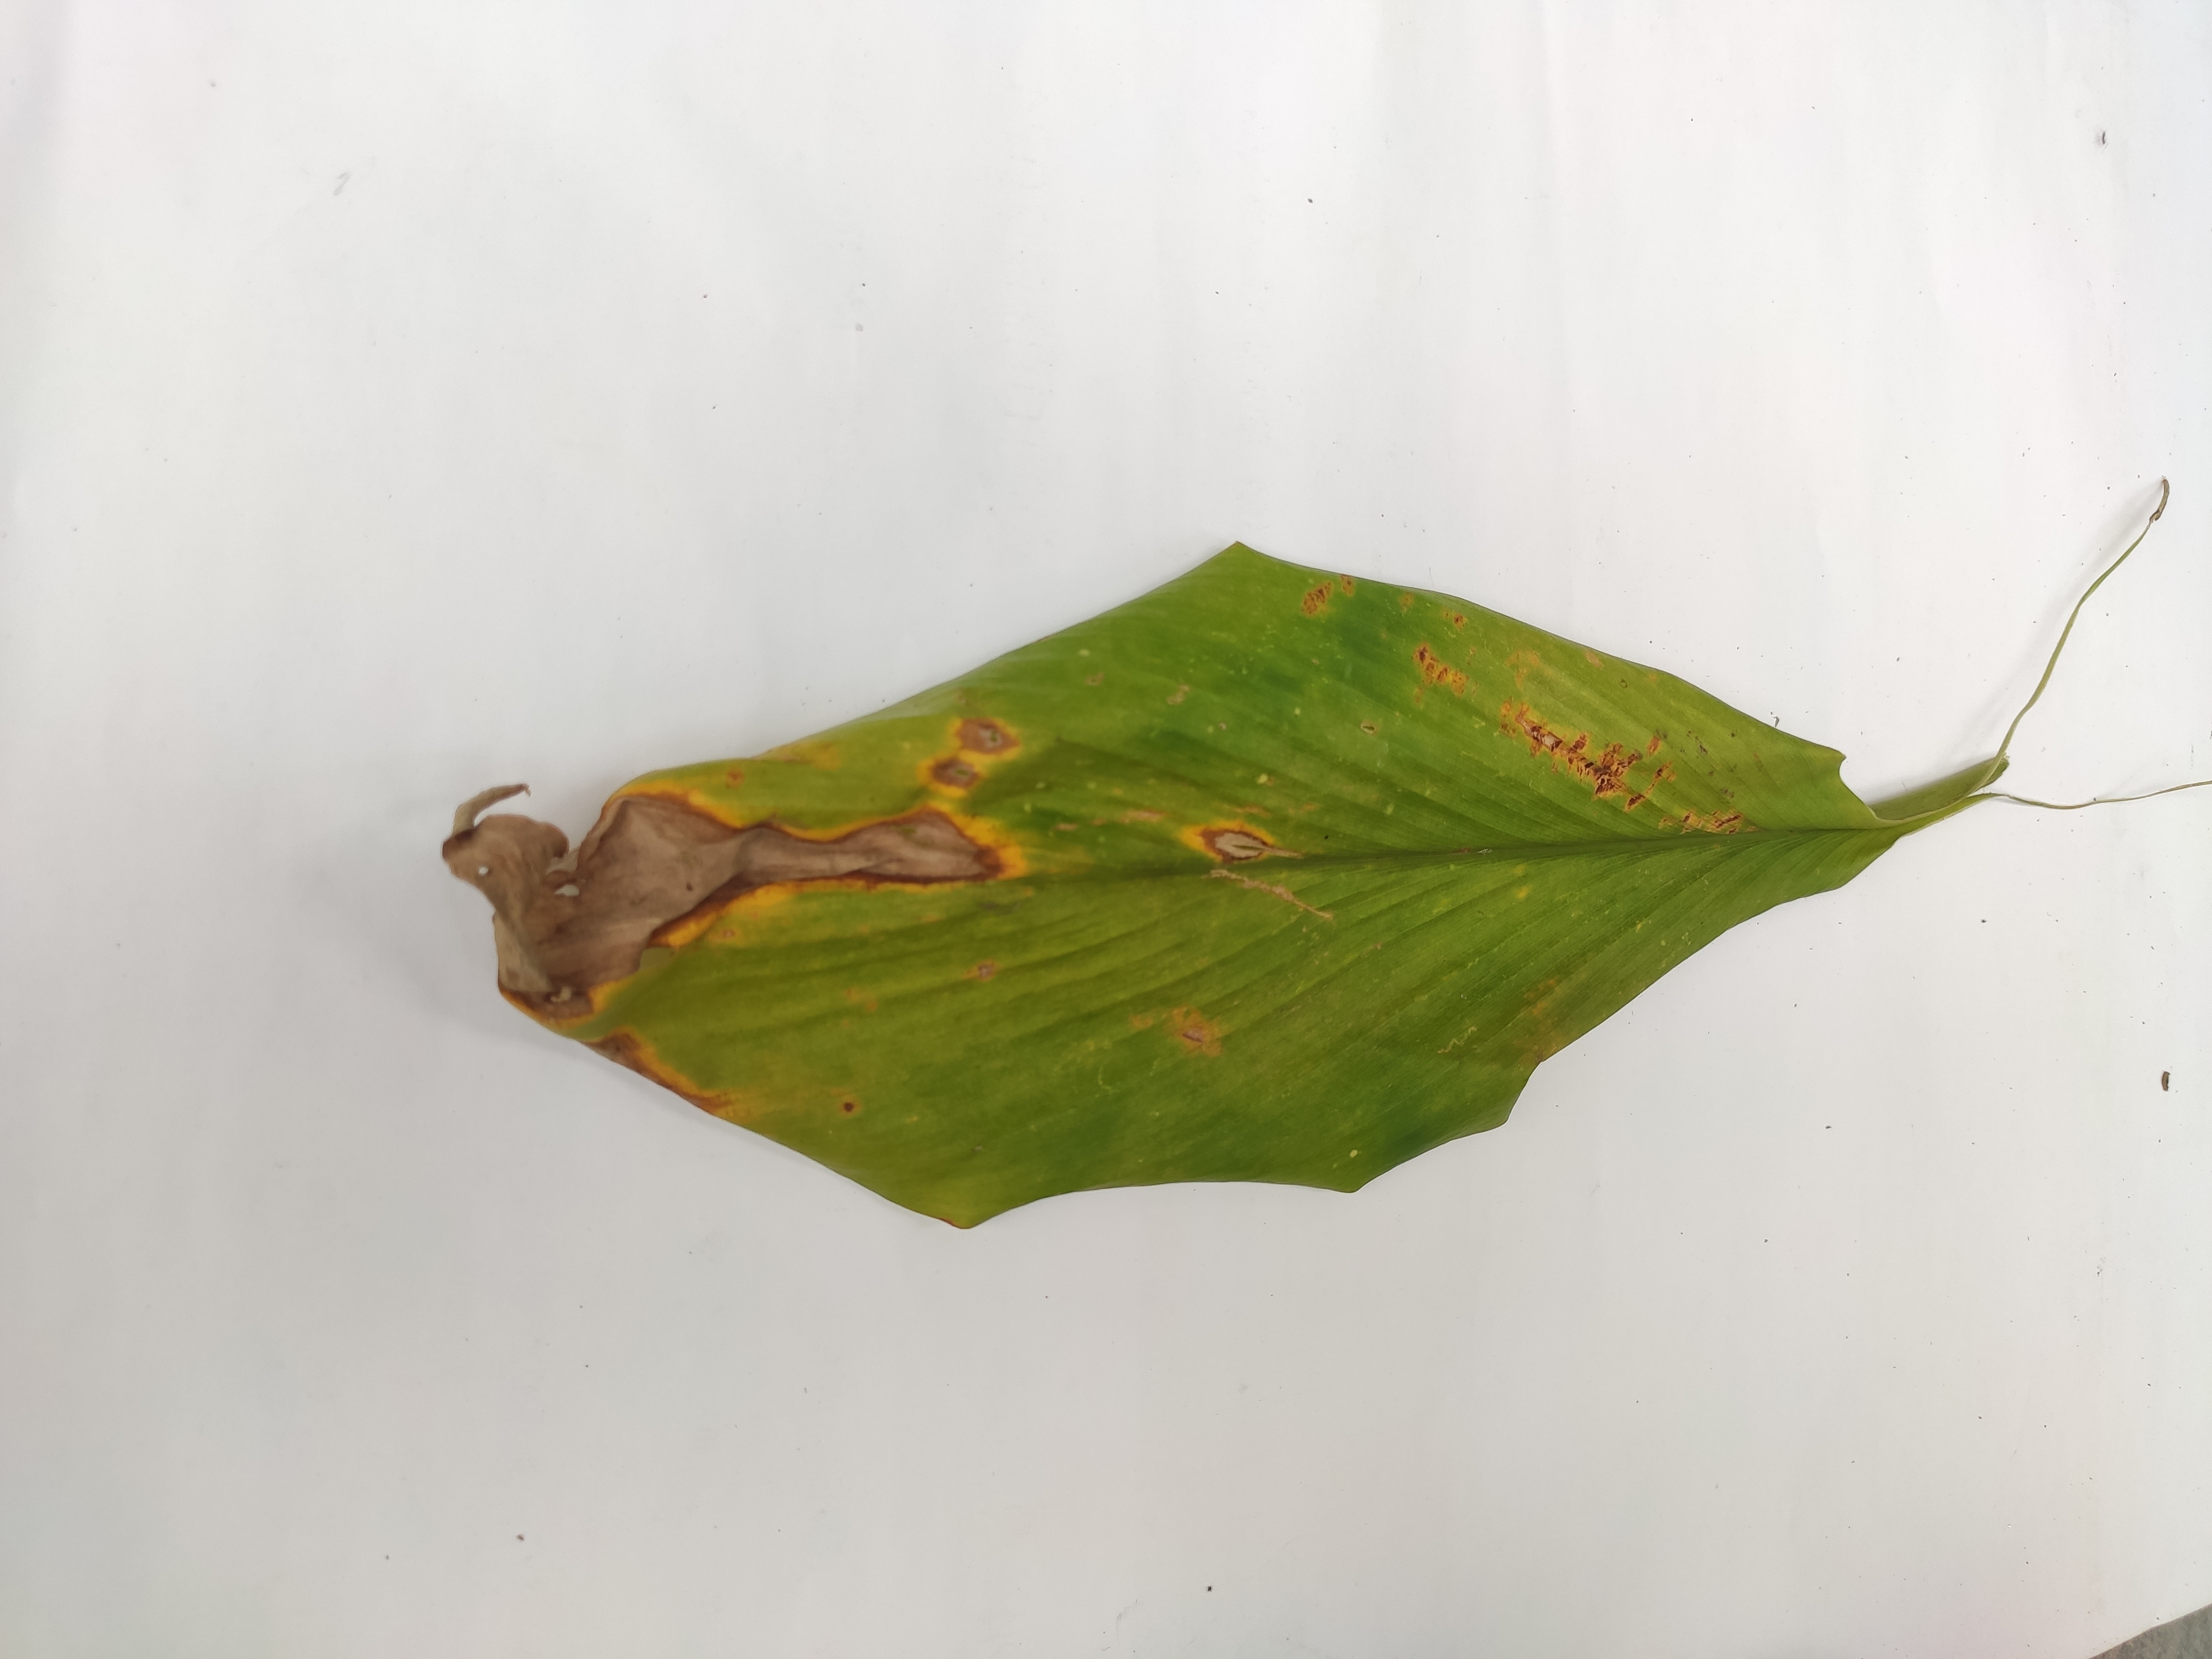
Label: Blotch